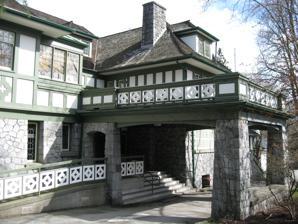
Building: Aberthau House
Country: Canada
Year built: 1913
House / Community Centre in Vancouver, Canada Aberthau House The porte-cochère of Aberthau house. Former names Rear House Alternative names West Point Grey Community Centre General information Type House / Community Centre Architectural style Tudorbethan Address 4397 West 2nd Avenue Town or city Vancouver Country Canada Coordinates 49°16′17″N 123°12′18″W / 49.2715°N 123.2051°W / 49.2715; -123.2051 Construction started 1910 Completed 1913 Website westpointgrey .org Aberthau House (previously known as Rear House ) is a spacious heritage mansion in Tudor Revival style, located at the intersection of West 2nd Avenue and Trimble Street in Vancouver , British Columbia , which currently serves as a facility of the neighbourhood's community centre.  Situated on the highlands of the Point Grey neighbourhood, it overlooks English Bay , the Gulf of Georgia , and the City of Vancouver. The first notably large residential property in Point Grey, a distinct municipality from the City of Vancouver until 1929, this edifice was designed by British Columbia's respected, but largely undiscovered, architect, Samuel Maclure . It serves as an example of Tudorbethan architecture , one of Maclure's famed specialties, the other being the American Craftsman Style . History Initially the residence of James Rear, General Manager of American Life Insurance, the estate's name, 'Rear House,' reflected its owner's surname accordingly.  Architect Maclure was commissioned in 1909 to design the home, and construction was carried out during a four-year period from 1910-1913.  Rear's four children, two boys and two girls, enjoyed the expansive property, which included an automobile garage, a carriage and stable house, an (unfinished, but children-friendly) attic, and a spacious verandah , which extended around two sides of the building, with a stone base and open enclosure above. Five years after the completion of the building, in 1918, Colonel Victor Spencer, son of businessman David Spencer, the founder of the department store chain ' Spencer's ,' acquired the mansion, as the Rear family relocated to Pasadena, California.  The new owner, veteran from the Boer War and the First World War , renamed his home 'Aberthau,' a Welsh term to indicate "a place filled with light." To accommodate the new owner's large family, the building underwent various major renovations, largely contributing to the house's modern form.  Under his direction, a new main doorway on West 2nd Avenue replaced the original entrance at Trimble Street.  Further alternations saw to the elimination of the hall fireplace and inglenook, and the addition of the 2nd storey to the East Façade.  The most noteworthy renovation however, was the incorporation of a stone verandah as the new family room on the West Façade.  Passionately called the 'Oak Room,' it functioned as a popular reception area for parties and family gatherings.  With the acquisition of lands to the north and east of the grounds, Colonel Spencer extended the gardens and built a tennis court. With its expropriation procedures in 1938, the federal government took possession of the property, so that the 22-room structure could function as the Royal Canadian Air Force Officers' Mess for the neighboring seaplane base at Jericho Beach . For its purchase, together with 5.85 acres (23,700 m 2 ) of land, the Spencer family received a sum of $94,466.00. The structure suffered several damages during the war times, with a fire destroying the roof and the attic being severely damaged in 1943.  However, the collaborative effort of the Fire Department and officers assisted in the aversion of additional destruction. During this period, funds were allocated to modernize Aberthau's plumbing systems, restore the ruined upper stories, particularly in the north-west corner, and to underpin and strengthen the mansion's foundations. With the military forces vacating in the spring of 1972, the city of Vancouver, having merged with Point Grey decades before, obtained legal ownership the building when the nearby Jericho Beach was given to the municipality by the federal government. With Aberthau House being turned over to the Board of Parks and Recreation for the provision of intern space of the 'West Point Grey Recreation Project,' it was also recognized for its potential as a cultural and recreation centre.  Further renovations and alterations were required, and in October 1973, City Council reserved $75,000 for this purpose.  An additional sum of $25,000 provided by the Province's 'Recreation Facilities Fund,' was also collected.  A year later, with programming starting in September 1974, the newly refurbished cultural and recreation centre officially opened on 16 November by Commissioner May Brown. Current: West Point Grey Community Centre Since 1974, the Tudorbethan-styled Aberthau House has served, in conjunction with other facilities, as a recreational centre, offering a broad range of activities and programs for Vancouver residents of all ages.  Creative art courses, dancing lessons, language programs, and music instruction are among the many selections that constitute its offerings.  The community centre is jointly operated by both the city's Board of Parks and Recreation and the West Point Grey Community Association. The roomy chambers of the Aberthau House render it a popular venue for various social events.  Available for rental, the large mansion may operate as the location for wedding receptions, parties, workshops, meetings, staff retreats, memorial services, piano recitals, and other social gatherings.  The heritage site also presents several annual seasonal events, such as autumn's haunted house , winter's 'Breakfast with Santa , and spring's 'Family Easter .' The adjacent building, originally a coach house and horse stable, now functions as a pottery studio , equipped with twelve potter's wheels and several work stations.  It offers a range of demonstrative workshops and classes. In addition, on the property exists a fitness centre and gymnasium, which house a variety of aerobic machines, weights and accessories, such as wobble boards and Swiss balls .  Drop-in exercise classes are held regularly for children, youths, and adults. Tudorbethan Architecture Tudorbethan Architecture, also called Tudor Revival or Mock Tudor, became popular in the early 20th century for suburban and domestic homes. Drawing upon elements of the Picturesque Movement from the late 18th century, and Tudor style prototypes from the English countryside, it was popularized by famed Brit, Richard Norman Shaw .  As it was one of architect Samuel Maclure's areas of expertise, Aberthau House is a prime example of this architectural style. Exterior Encountering the Tudorbethan works of Wilson Eyre during a year-long study in Philadelphia , Maclure's incorporation of Eyre's half timbering and freely assembled stone technique projects itself unavoidably at Aberthau.  Nonetheless, the architect managed to erect Aberthau with a healthy balance of his own distinctive innovations and traits of the Tudor Revival Style.  The enormous masonry base is balanced by the vertical arrangement of the wood panels, and the stone chimneys, characteristic of the Tudor Revival style, anchor the almost Oriental nature of the eaves. The colour scheme, white, light green, and dark green, also follows Mock Tudor guidelines. The green hues, which are employed on the trim and border details, contrast sharply to the white tones and the gray stone. The Tudorbethan influences are further punctuated by several over physical features, which are visible on the exterior of the building.  These include: A hipped roof The massive masonry base, laid in an ornate pattern, for the lower exterior wall Stucco on the upper stories, decorated with false half-timbered Gables and dormers that protrude from the roof An elaborate stone chimney Casement windows (those that open vertically) framed in wood, which are grouped in rows of two or more Stained glass windows that decorate the entrance doorway Interior The interior design of Aberthau deviates from the Tudor form and relies on Maclure's own signature approach.  Highlights of the house include a grand, central, living hall, paneled with hardwood and furnished with a fireplace, a winding staircase, and a two-storied gallery . Gargoyles guarding the library chimney, the staircase's mother-of-pearl adorned newel posts, the hardwood flooring and the incorporation of stained glass,  comprise the staggering list of ornate embellishments present inside the edifice. The maximum view of the surrounding scenery is encompassed in the layout, encouraging movement towards the structure's windows and extremities.  Meanwhile, the attractive central hall beckons inhabitants to the hearth .  This 'inward-outward' pull draws from inspiration of the respected architect, Frank Lloyd Wright . The alterations made under the director of Colonel Spencer saw to the elegant Oak Room, whose linen-folk oak paneling and ribbed plaster ceiling proves to be impressive, and to the greater freedom in movement enabled by the West 2nd Avenue entrance. See also List of old Canadian buildings List of heritage buildings in Vancouver Notes